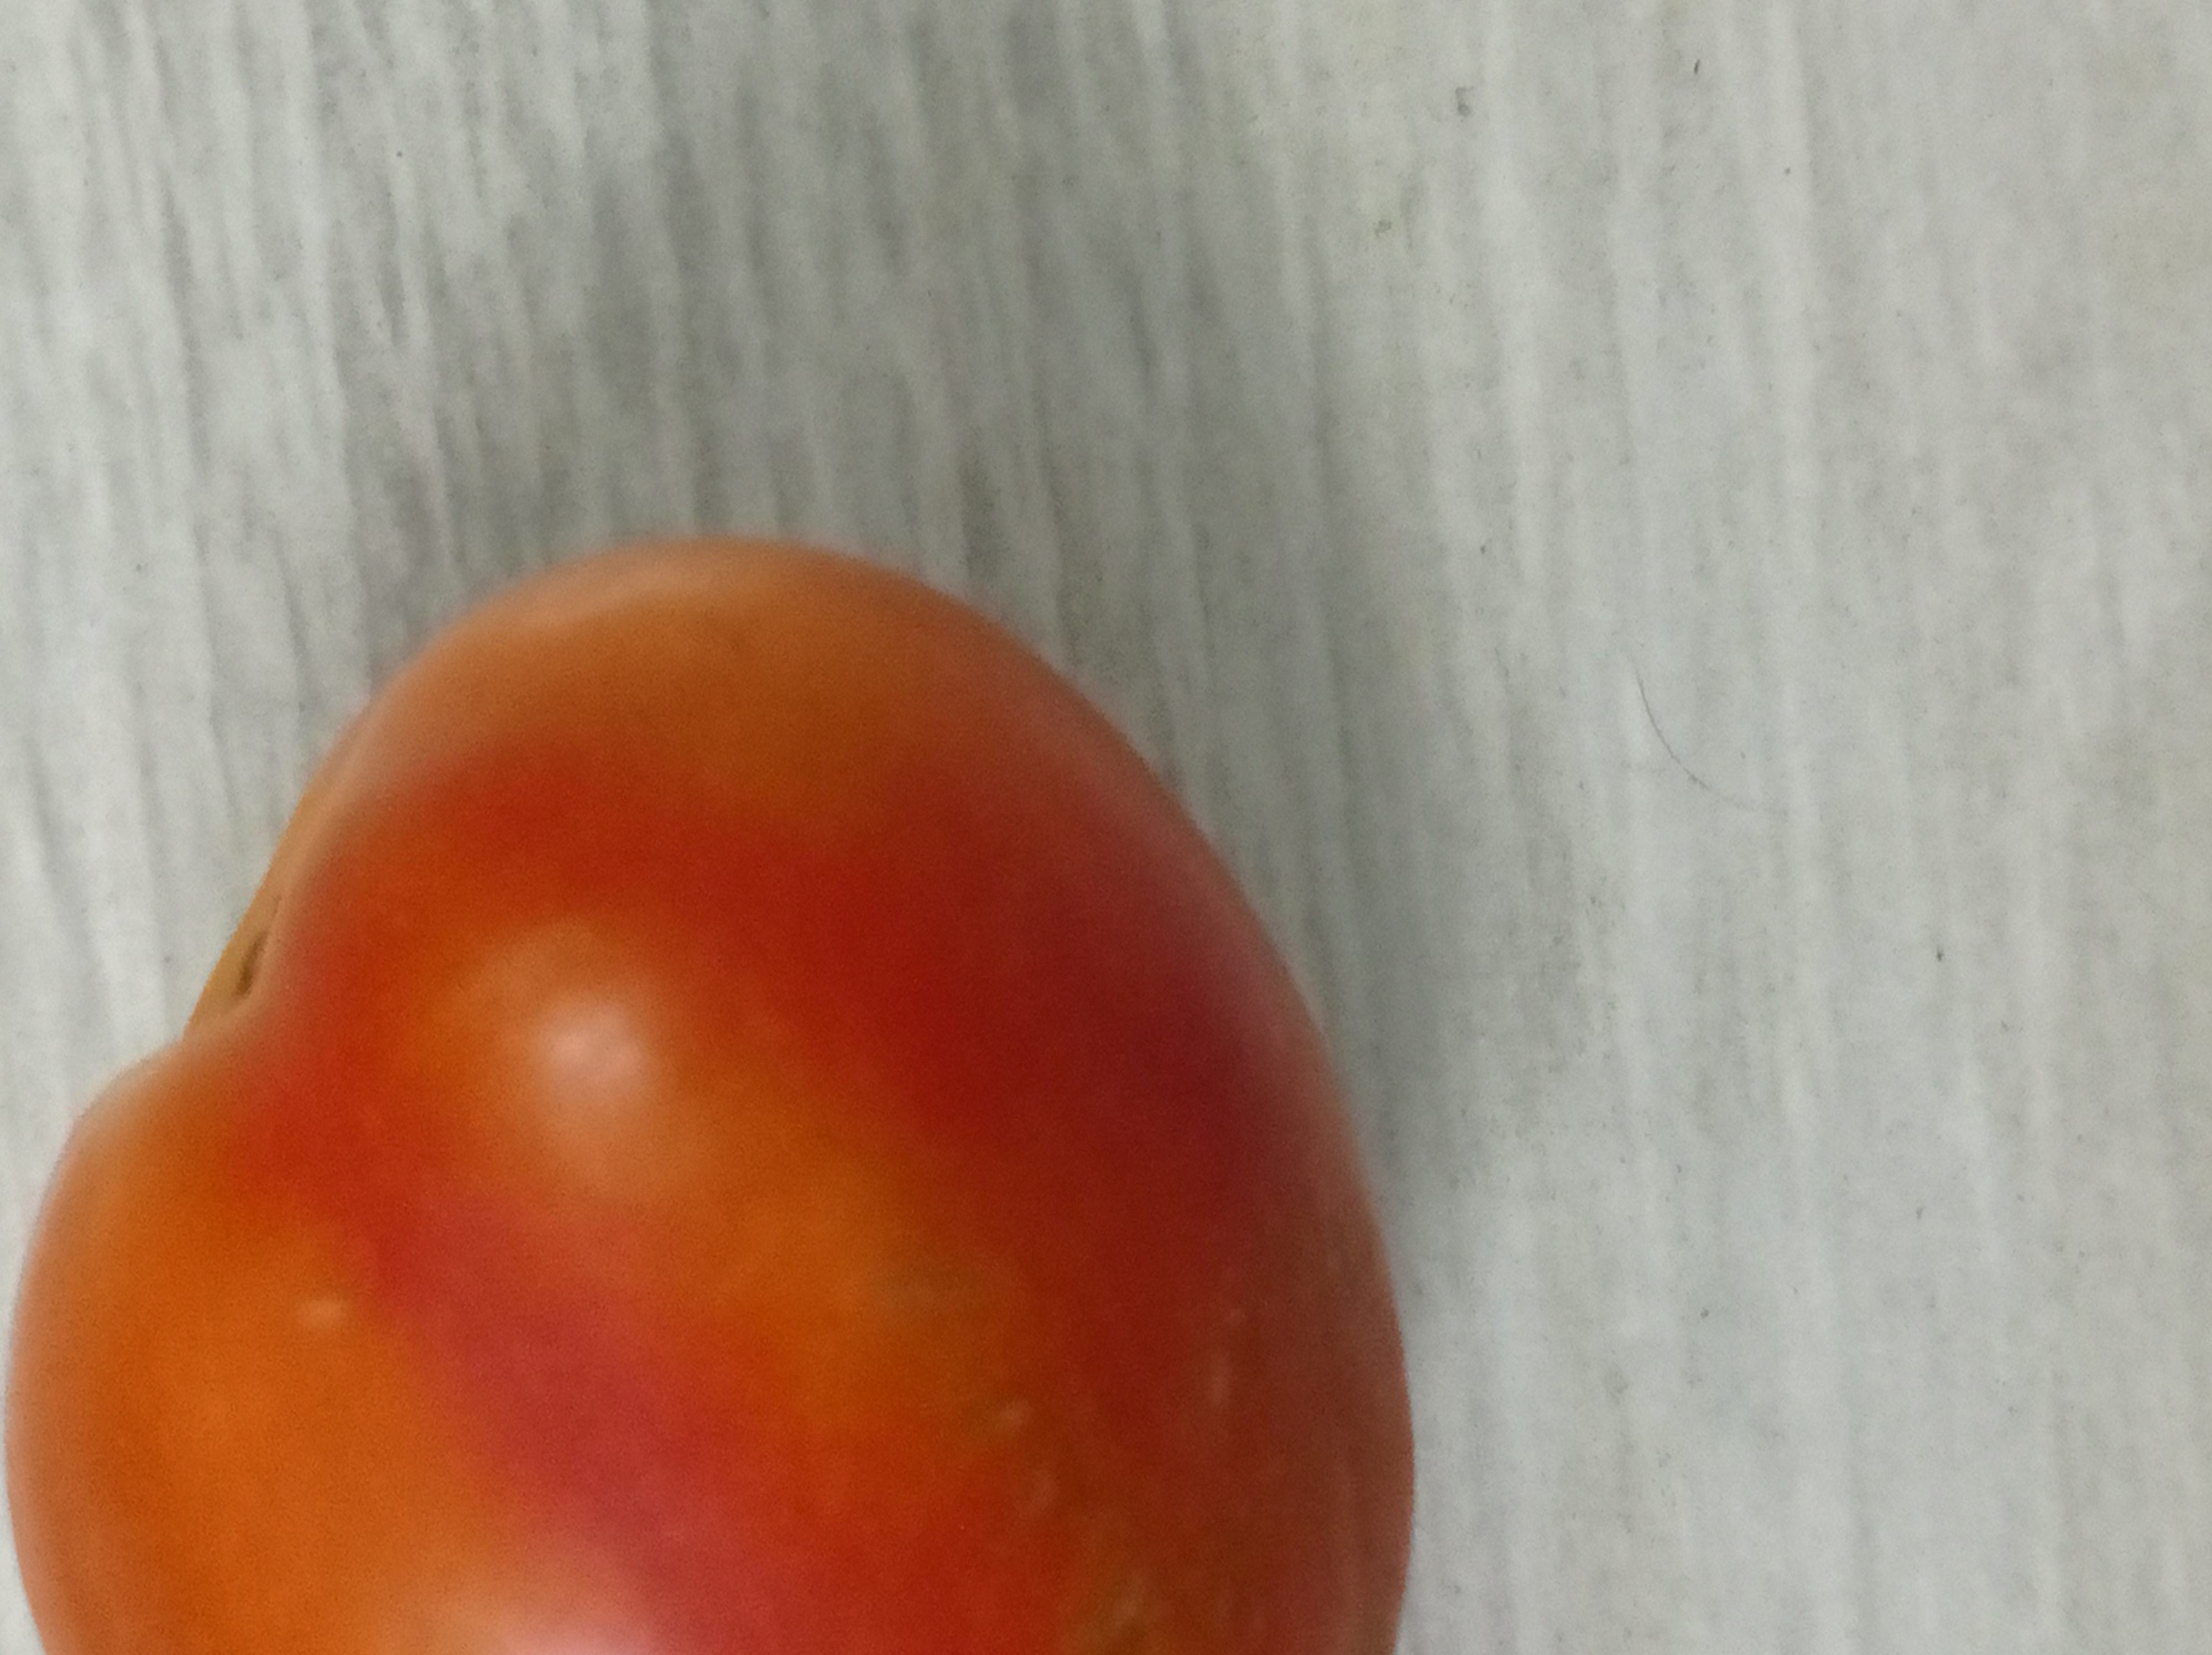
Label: Fresh